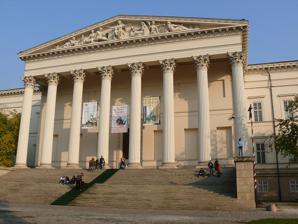
Building: Hungarian National Museum
Country: Hungary
Year built: 1802
Museum in Budapest, Hungary Hungarian National Museum Museum building in 2006 Established 1802 ( 1802 ) Location Erzsébetváros , Budapest , Hungary Coordinates 47°29′28″N 19°03′46″E / 47.49111°N 19.06278°E / 47.49111; 19.06278 Website mnm .hu /en Budapest, Hungarian National Museum The Hungarian National Museum ( Hungarian : Magyar Nemzeti Múzeum , pronounced [ˈmɒɟɒr ˈnɛmzɛti ˈmuːzɛum] ) was founded in 1802 and is the national museum for the history, art, and archaeology of Hungary, including areas not within Hungary's modern borders, such as Transylvania ; it is separate to the collection of international art in the Hungarian National Gallery .  The museum is in Budapest VIII in a Neoclassical building, purpose-built during 1837–47 by the architect Mihály Pollack . History The main stairway The Hungarian National Museum traces its foundation to 1802, when Count Ferenc Széchényi set up the National Széchényi Library.  This would then be followed a year later by the donating of a mineral collection by Széchényi's wife.  This led to the creation of the Hungarian National Museum as a general history and natural history museum, beyond being simply a library.  In 1807, the Hungarian National Parliament passed legislation on the new institution and asked the nation to help donate to the museum. The Hungarian Parliament of 1832–1834 helped with the growth of the museum as well.  The parliament voted in favor of giving half a million forints to help with the construction of a new building for the museum. During this time the Hungarian National History Museum was officially set up under the Hungarian National Museum.  Later, in 1846, the museum moved to its current location of VIII. Múzeum krt. 14–16, where the museum resides in a neo-classical style building designed by Mihály Pollack . In 1848, the Hungarian National Museum played a major role in the Hungarian Revolution . The Revolution was partially spurred by the reading of Sándor Petőfi 's 12 points and the famous poem Nemzeti dal on the front steps of the museum.  This helped make the museum a major site of national importance and identity for Hungary.  In remembrance of the revolution, two statues were added to the museum: the first is a statue of János Arany , unveiled in 1883. In 1890, there was a statue next to the stairs of the museum of a memorial tablet to Sándor Petőfi. Additionally, during this time, the Upper House of the parliament held its sessions in the Cereminial of the museum. This continued until the new house of Parliament was built. Today, festivities held in remembrance of the National Commemorations Day of 1848 are held in front of the museum. In 1949, an act split the ethnographic and natural history part of the Hungarian National Museum off of the main museum. They now comprise the Hungarian Natural History Museum and Ethnographic Museum.  This also helped with the setting up of the modern day National Széchényi Library .  All of these separate museums are still interconnected, and other museums and monuments have become affiliated with them over time.  The most recent addition was the Castle Museum in Esztergom , which joined in 1985. Exhibitions The Byzantine enamel plaques of the 11th century Monomachus Crown showing Constantine IX Monomachus and Empress Zoe ; one of the internationally famous objects in the collection The Hungarian National Museum has seven permanent displays.  The general history of Hungary is covered in two sections: the archaeology from prehistory to the Avar period ending in 804 AD on the first (ground) floor ("On the East-West frontier"), and the history from 804 to modern times on the first floor.  This display covers topics such as the age of the Arpads , the long Turkish occupation, Transylvania and royal Hungary.  More modern and Contemporary history covered begins with the Rákóczi War of Independence, showing different sections of his military attire and various coins.  The history section then ends with the rise and fall of the communist system in Hungary.  In another hall on the second floor one can find out about the Scholar Hungarians who made the twentieth century.  A room on the first floor displays the medieval Hungarian Coronation Mantle. The ground floor's permanent exhibit is focused on Medieval and Early Modern stone inscriptions  and carvings.  This exhibit looks at various stone relics and the carvings that have been made into them.  The majority of the items in this collection were discovered during the 1960s and 1970s, since they looked for more relics post World War II.  The final permanent exhibit is placed in the basement of the museum.  This is the Roman Lapidary exhibit, which is a collection of ancient Roman stone inscriptions and carvings. Building The architect, Mihály Pollack (1773–1855), with the elevation of the Museum The building where the Hungarian National Museum is currently located was built from 1837 to 1847. The style of the main building was laid out in a neo-classical style and was added onto by other artists in the form of statues, paintings and other architecture.  The statues of the Portico were done by Raffael Monti of Milan.  One of these is a famous statue of the allegoric figure of Hungary, holding a shield with the Hungarian coat of arms on it.  On the sides of this figure there is Science on one and Art on the other.  In addition the paintings that have been in the staircase and on the ceiling since 1875 were done by Károly Lotz and Mór Than .  There has also been a garden that is used primarily for various concerts.  Various artists have performed here including Ferenc Liszt.  Today the garden is the venue of the Museum Festival. Scenes from the movie Evita , starring Madonna were filmed on the steps leading in. The scenes depicted the coffin of Eva Peron being carried into a ' Buenos Aires ' government building to lay in State. Departments Semmelweis Museum of Medical History (since 2017) Controversies On 28 October 2023, the Hungarian ministry of culture and innovation ordered the museum to prevent minors from viewing the annual World Press Photo exhibition it was hosting as part of its child protection law against "sexual propaganda" . The exhibition, which included five photographs of elderly members of the LGBTQ+ community in the Philippines taken by Hannah Reyes Morales , was the subject of a complaint by MP Dora Duro from the far-right Our Homeland Movement . World Press Photo executive director Joumana El Zein Khoury expressed surprise over the decision, and said there was "nothing explicit or offensive in these images". In response, the museum said it "cannot legally enforce" the order as it cannot ask for identity cards. It later issued a notice on its website and at the entrance to the exhibition that the collection was restricted to visitors over 18. On 6 November, culture minister János Csák dismissed the museum's director, Laszlo Simon , who had assumed the position for a five-year term in 2021, citing his failure to comply with the said law and "engaging in conduct which made it impossible for him to continue his employment". In response, Simon wrote that he took "note of the decision" but could not "accept it", adding that he firmly rejected "the idea that our children should be protected from me or from the institution I run." Gallery Archaeological collection Neolithic female figure Neolithic female figure Bronze Age (?) skeleton Iron Age stone head / idol Elongated skull , female, post-Roman period Portraits Portrait of Suleiman the Magnificent (1494–1566) Portrait of Ferdinand I, Holy Roman Emperor , c. 1530 Louis II of Hungary , 16th century Maria Christina, Duchess of Teschen , Martin van Meytens , 1750 Mrs. Schodel in the Role of Elisabeth Szilágyi , Miklós Barabás , 1852 Portrait of the Empress Elisabeth of Austria , Josef Weidner, 1855 Paintings Louis II and Mary of Hungary , unknown artist, c. 1515 Silver mine, Kutna Hora , unknown painter, 15th century Siege of Buda (1686) , Frans Geffels , 17th century Dame in White Lace Dress , Ernestine Sehwag , 19th century See also Wikimedia Commons has media related to Hungarian National Museum . Seuso Treasure References